Irenaean theodicy

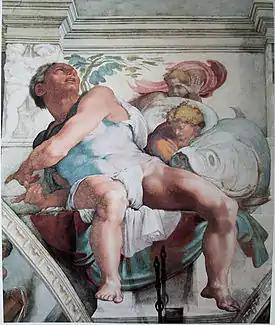
Irenaeus used the Biblical example of Jonah as someone whose suffering brought about a greater good

According to its proponents, Second-century philosopher Irenaeus developed a theodicy based on the idea that the creation of humans is still in progress. He proposed that creation consists of two distinct parts: first in the image of God, then in the likeness of God. Irenaeus believed the first stage is complete, but the second stage requires humans to develop and grow into the likeness of God, a stage which Irenaeus believed is still in progress. He believed that, in order to achieve moral perfection, humans must be given free choice, with the actual possibility of choosing to do evil. Irenaeus argued that for humans to have free will, God must be at an epistemic distance (or intellectual distance) from humans, far enough that belief in God remains a free choice. As Irenaeus said, "there is no coercion with God, but a good will [towards us] is present with Him continually".